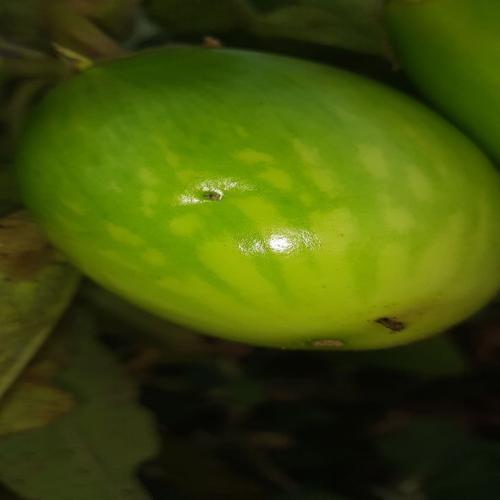
Label: Shoot and Fruit Borer